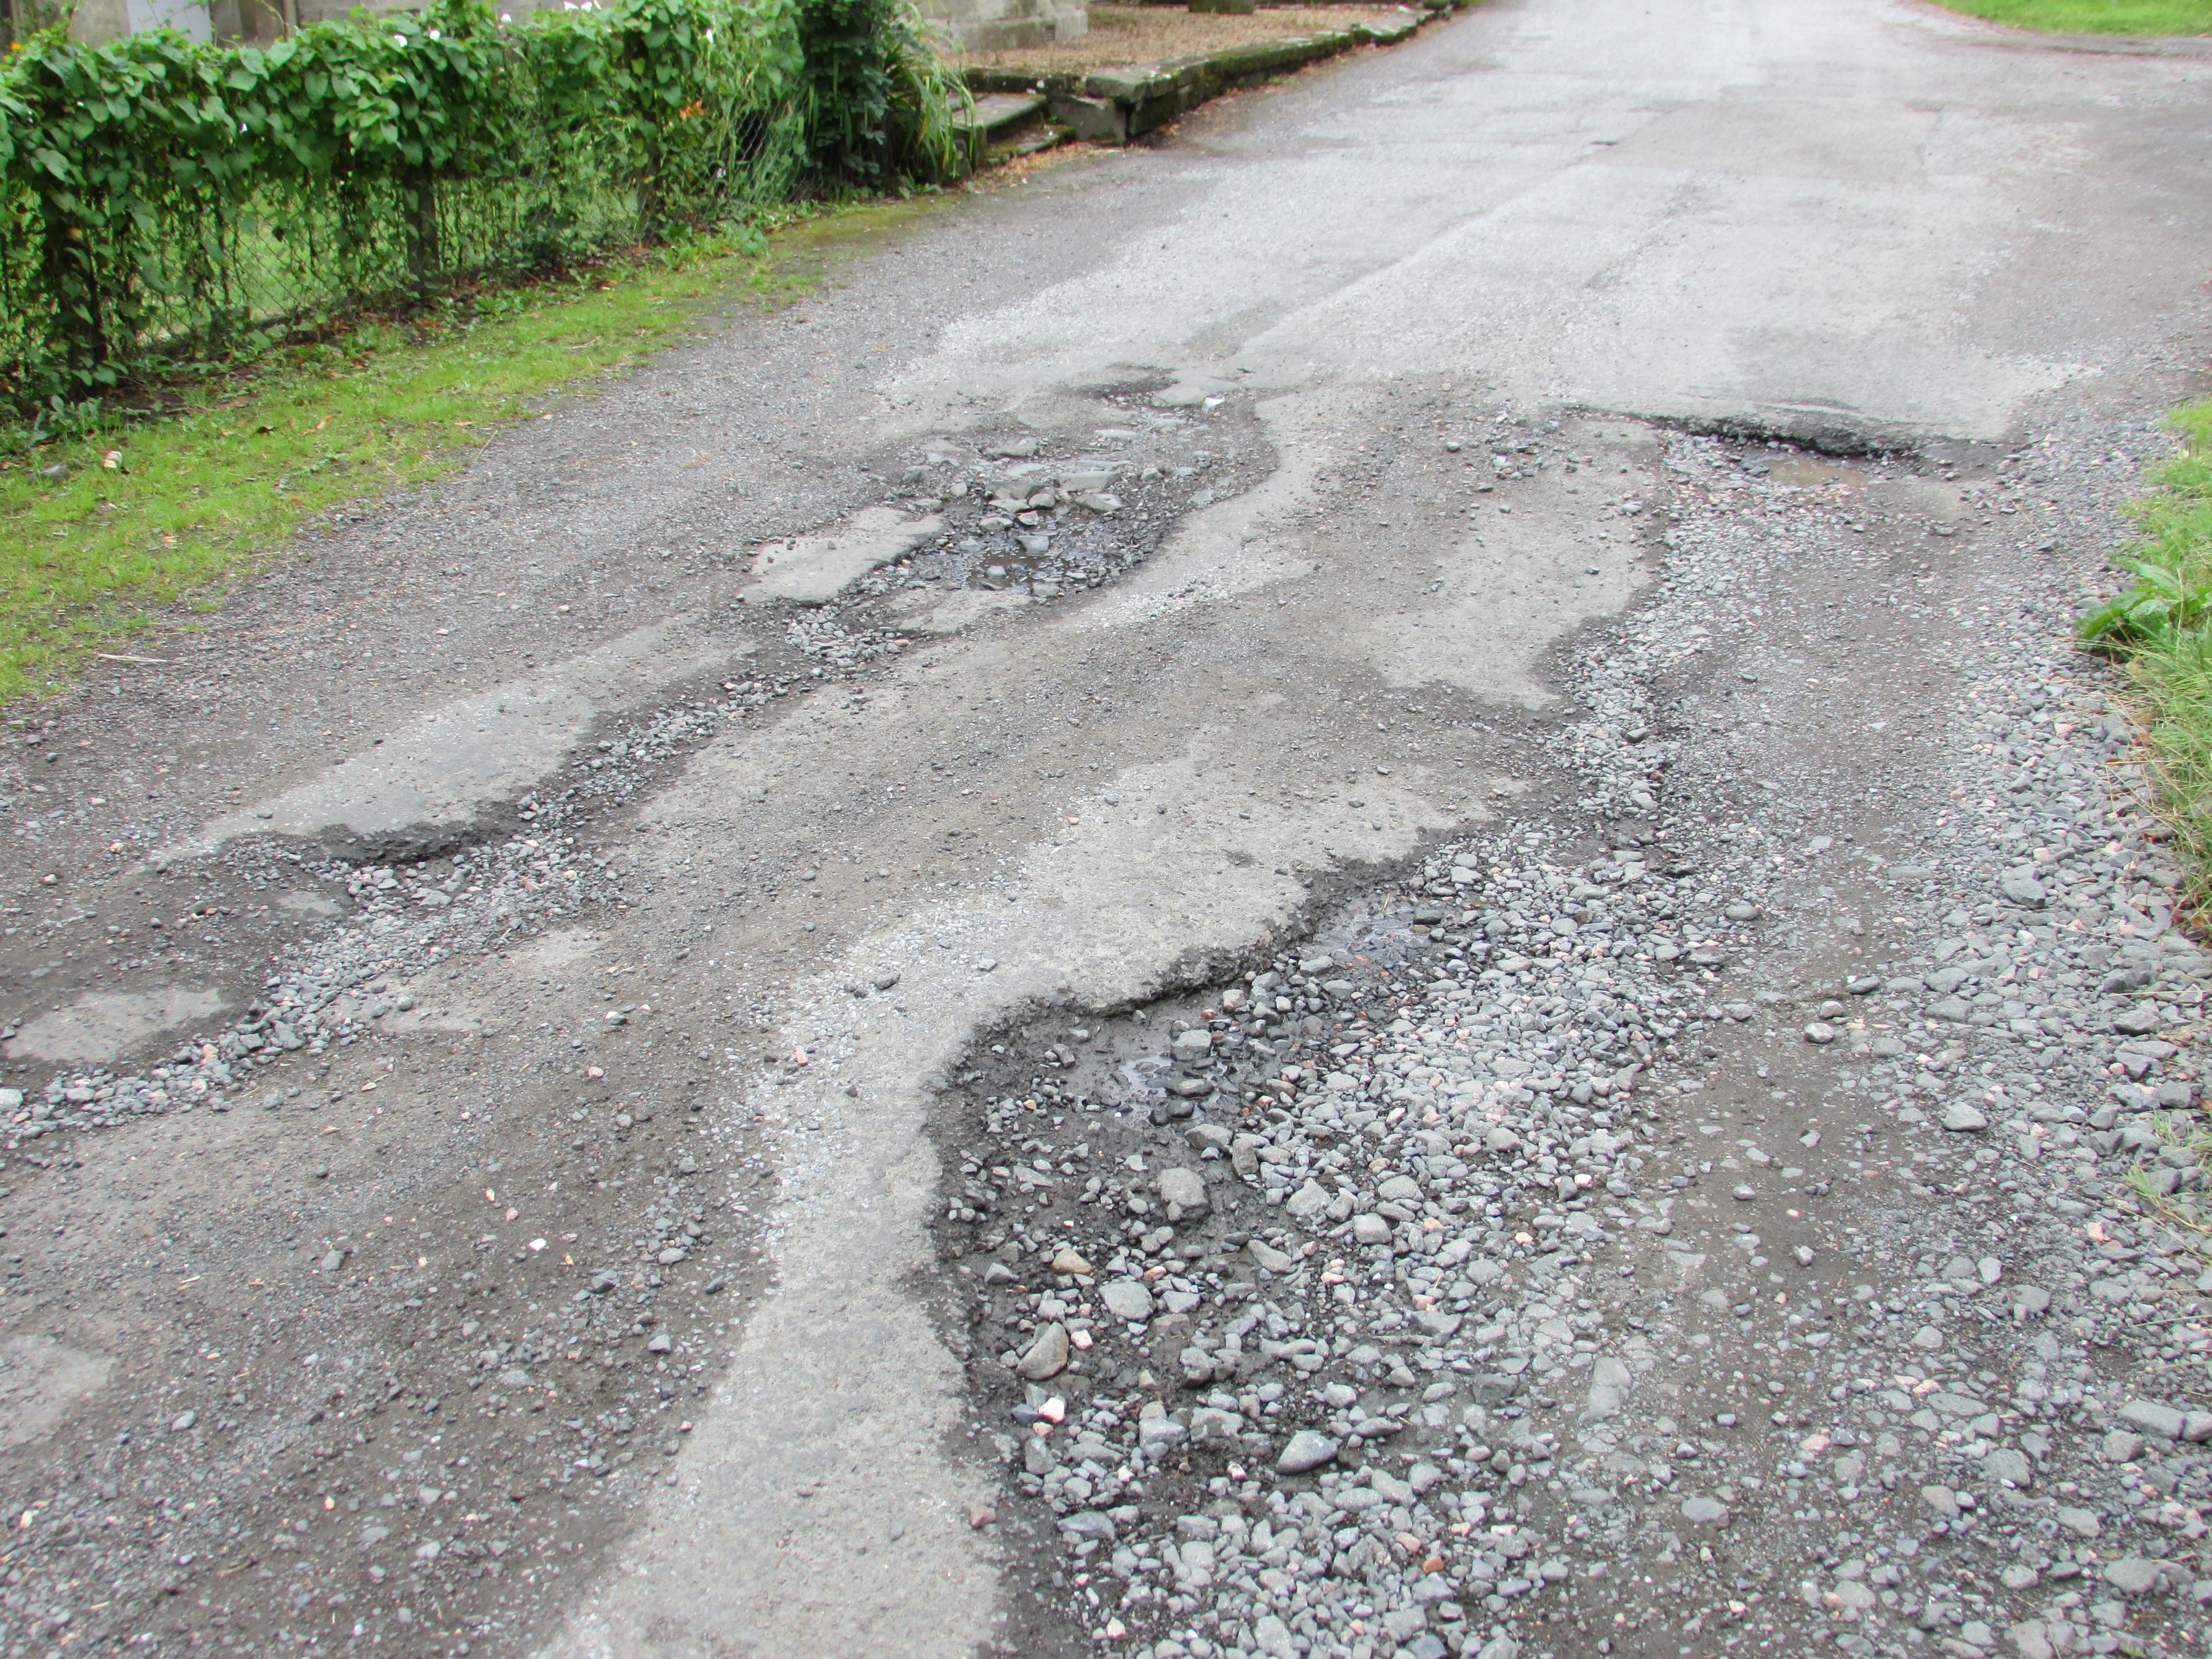
road, traffic, street, hole, sidewalk, highway, cobblestone, asphalt, pavement, walkway, tarmac, transportation, repair, puddle, drive, broken, soil, lane, tire, waterway, surface, cracked, gravel, hazard, infrastructure, danger, safety, caution, accident, damaged, damage, beware, risk, blacktop, driveway, defect, defective, flooring, insurance, pothole, tar, road surface, road repair